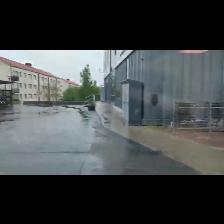
Label: NonHuman